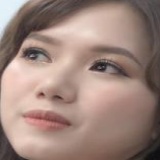
ca sĩ Thùy Chi